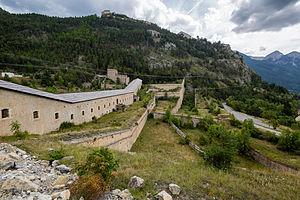
La communication Y, appelée à sa construction la communication des Têtes au Randouillet, est une fortification de type double caponnière, située au sud-est de la ville de Briançon.
Briançon, en occitan Briançon, est une commune française située dans le département des Hautes-Alpes en région Provence-Alpes-Côte d'Azur, et historiquement rattachée au Dauphiné. C'est la ville-centre d'une petite agglomération de six communes, l'unité urbaine de Briançon. Le territoire dont Briançon est la ville principale est appelé Briançonnais ; il couvre le nord du département des Hautes-Alpes.